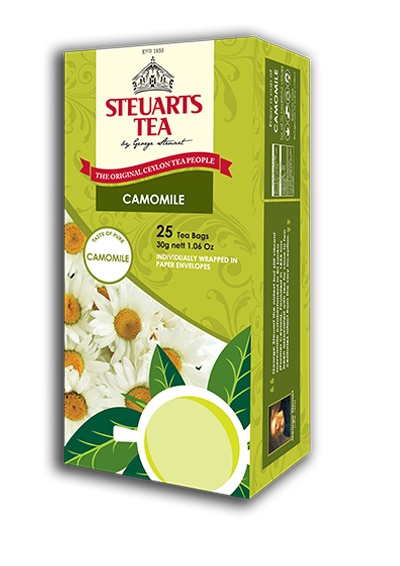
Steuarts CAMOMILE Tea - 25 tea bags
Steuarts Camomile Tea 25 Tea bags in one pack
Brand: STEUARTS
Category: Food, Beverages & Tobacco > Beverages > Tea & Infusions > Infusions